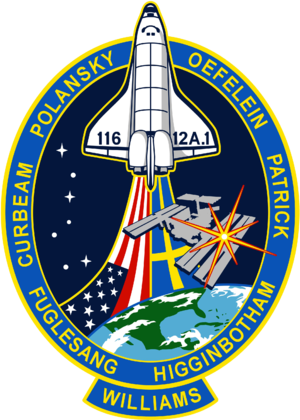
STS-117
STS-116
STS-117 var Atlantis 28. rumfærge-mission.